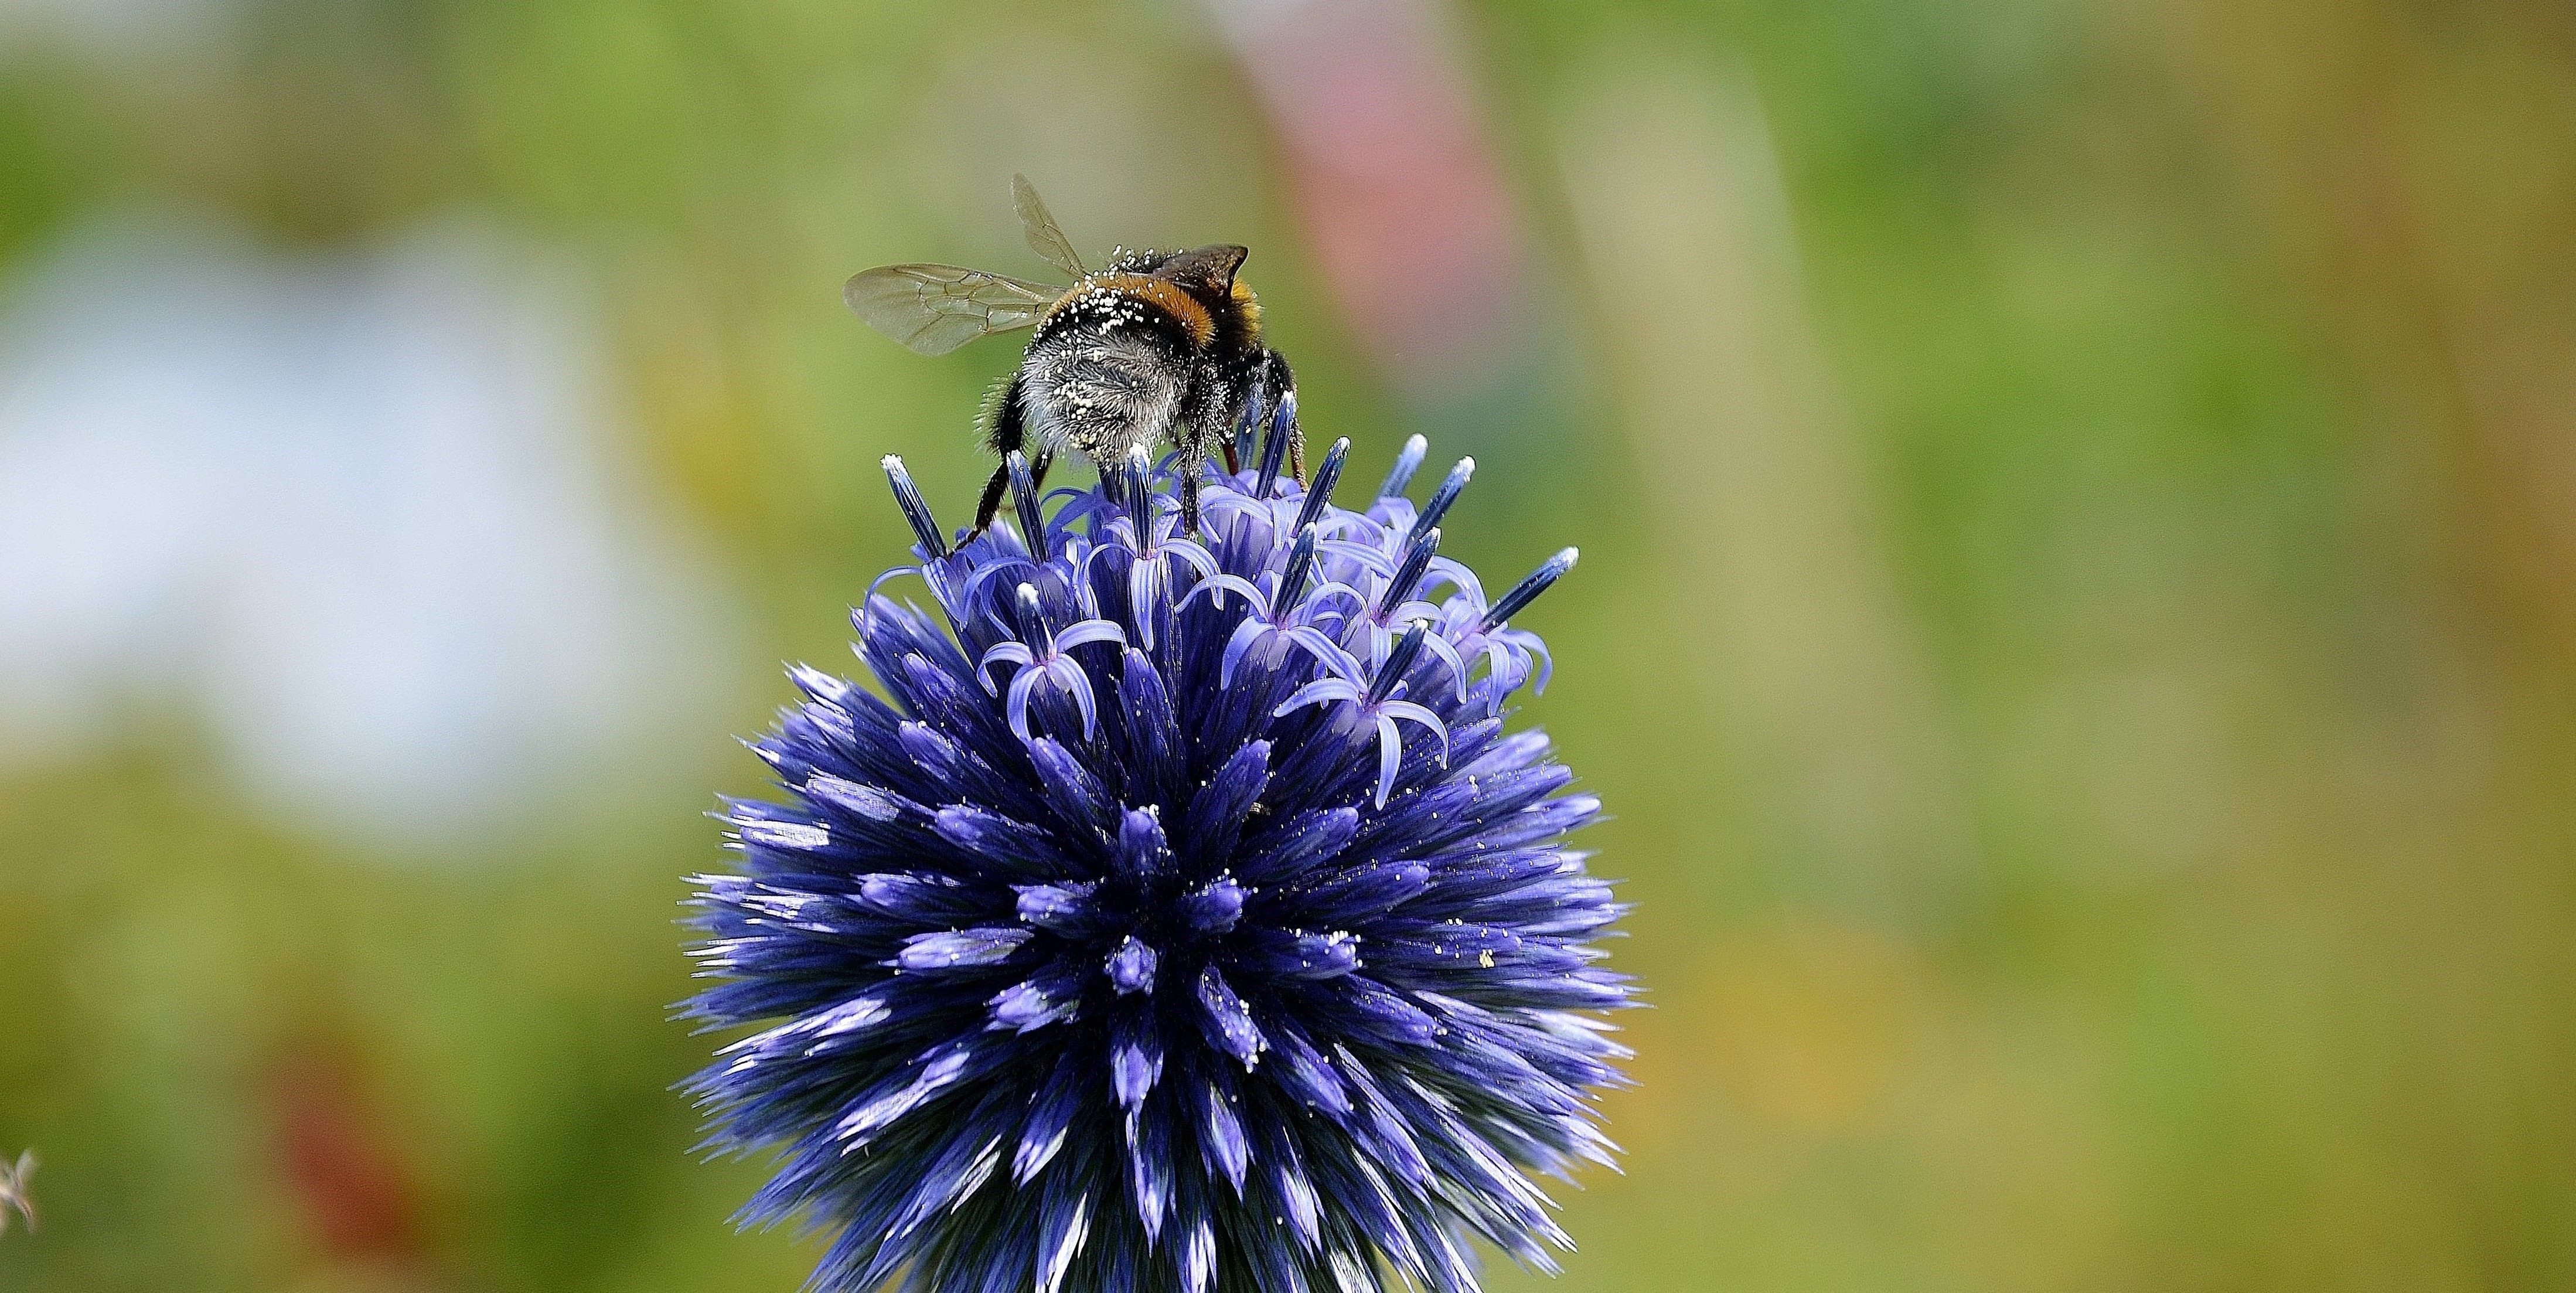
nature, grass, plant, photography, meadow, prairie, flower, pollen, insect, macro, botany, blue, close, flora, fauna, invertebrate, wildflower, close up, bee, thistle, nectar, macro photography, flowering plant, honey bee, daisy family, plant stem, land plant, membrane winged insect